George Washington Bridge Bus Station

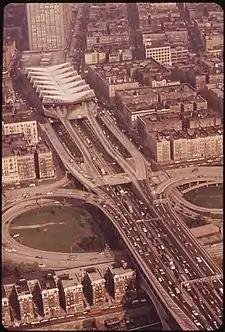
Aerial view of station and the Trans-Manhattan Expressway

The station is built over the Trans-Manhattan Expressway (Interstate 95) between 178th and 179th Streets and Fort Washington and Wadsworth Avenues, and features direct bus ramps on and off the upper level of the bridge. The building was designed by the Italian engineer Pier Luigi Nervi and is one of only a few buildings he designed outside of Italy. The structure measures long. Early plans for the terminal indicate that it contained 10 platforms for suburban buses on its top level, which collectively had 36 loading positions. At ground level were shops and seven sawtooth loading positions for long-distance buses. The basement level contained a mezzanine leading to the 175th Street station of the New York City Subway.